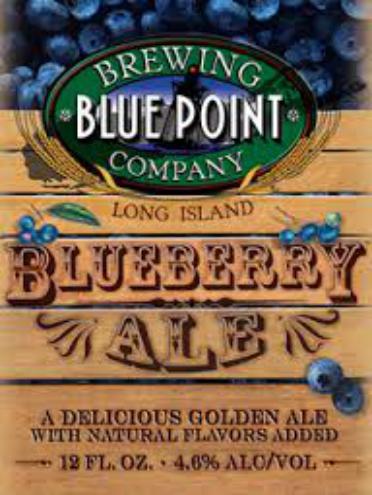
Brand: Blue Point
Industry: Others